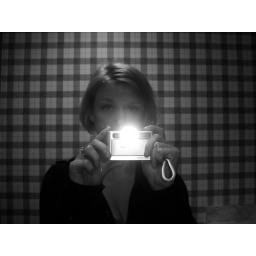
Day 339, Dec. 5: Wallpapered bathroom (really it's green and white) at Moriarty's in downtown Lansing, Michigan.